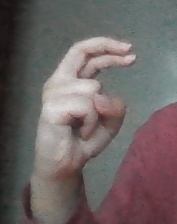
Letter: zay